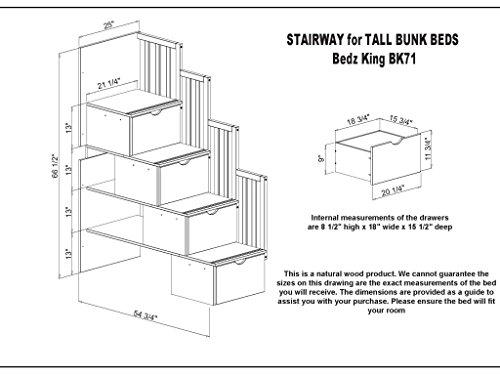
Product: Bedz King Stairway Bunk Beds Full over Full with 4 Drawers in the Steps and 2 Under Bed Drawers, Espresso
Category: Home & Kitchen | Furniture | Kids' Furniture | Bed Frames, Headboards & Footboards
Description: Bunk bed is 69 1/2 high x 103 1/4 long x 59 inches deep.
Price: $1,153.24
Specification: ASIN:B00Q1QAB3S|ShippingWeight:364pounds(Viewshippingratesandpolicies)|DateFirstAvailable:November23,2014